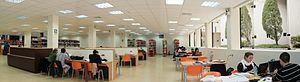
Le Pérou, en forme longue la république du Pérou, en espagnol Perú et República del Perú, en quechua Piruw et Piruw Republika et en aymara Piruw et Piruw Suyu, est un pays situé dans l'Ouest de l'Amérique du Sud. Entouré par l'Équateur au nord-ouest, la Colombie au nord-nord-est, le Brésil au nord-est, la Bolivie au sud-est, le Chili au sud-sud-est et l'océan Pacifique à l'ouest-sud-ouest, il est le troisième pays du sous-continent par sa superficie : 1 285 220 km², et le quatrième par sa population : environ 32 millions d'habitants.